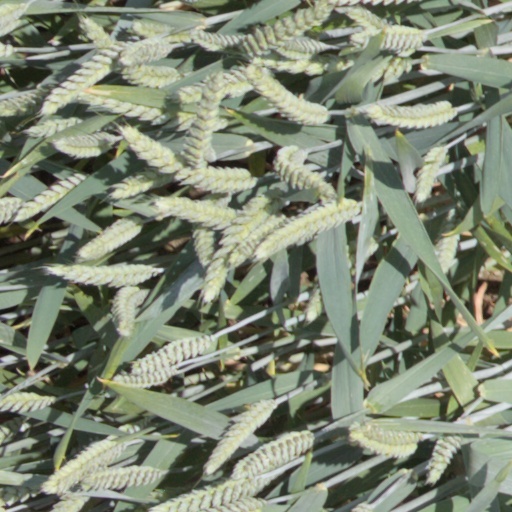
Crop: wheat